Ferdinand II of León

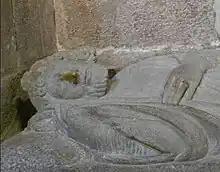
Sepulcher of Ferdinand II in the Chapel of the Relics at Santiago de Compostela Cathedral

Ferdinand II granted "cartas forales" to numerous cities and towns; in 1164, to Padrón and Ribadavia; in 1168, to Noia; in 1169 to Castro Caldelas and to the city of Pontevedra; in 1170 to Tui and in 1177 to Lugo. It also favored numerous monasteries, such as those of Sobrado, Melón, Armenteira, Moraime and San Martín de Xubia. It also benefited the Santiago de Compostela Cathedral, granting a life pension to Master Mateo. During his reign the Order of Santiago was founded and Pope Alexander III granted the grace of the Jacobean jubilee holy year ("Bula Regis Aeterni", 1181). This privilege granted to the Santiago de Compostela Cathedral favored the heyday of pilgrimages, while promoting the economic, cultural and artistic development of the territories crossed by the Camino de Santiago.